Describe the emotion expressed in this image:  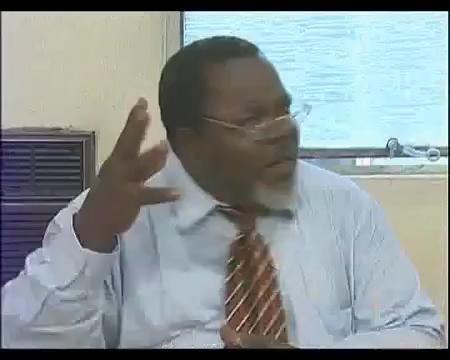
This person displays Pain, valence and arousal with low intensity.